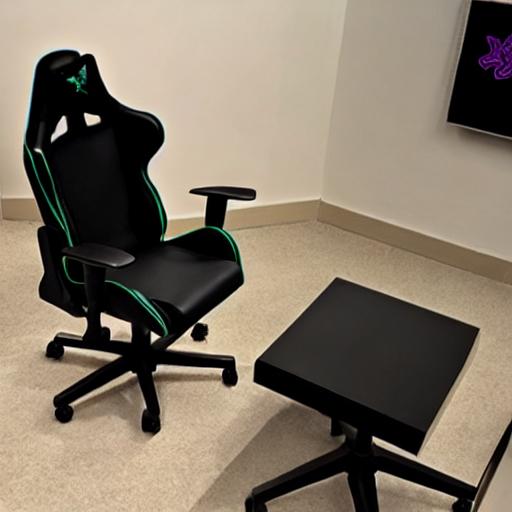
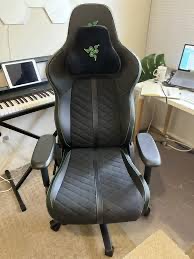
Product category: items_chair
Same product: no